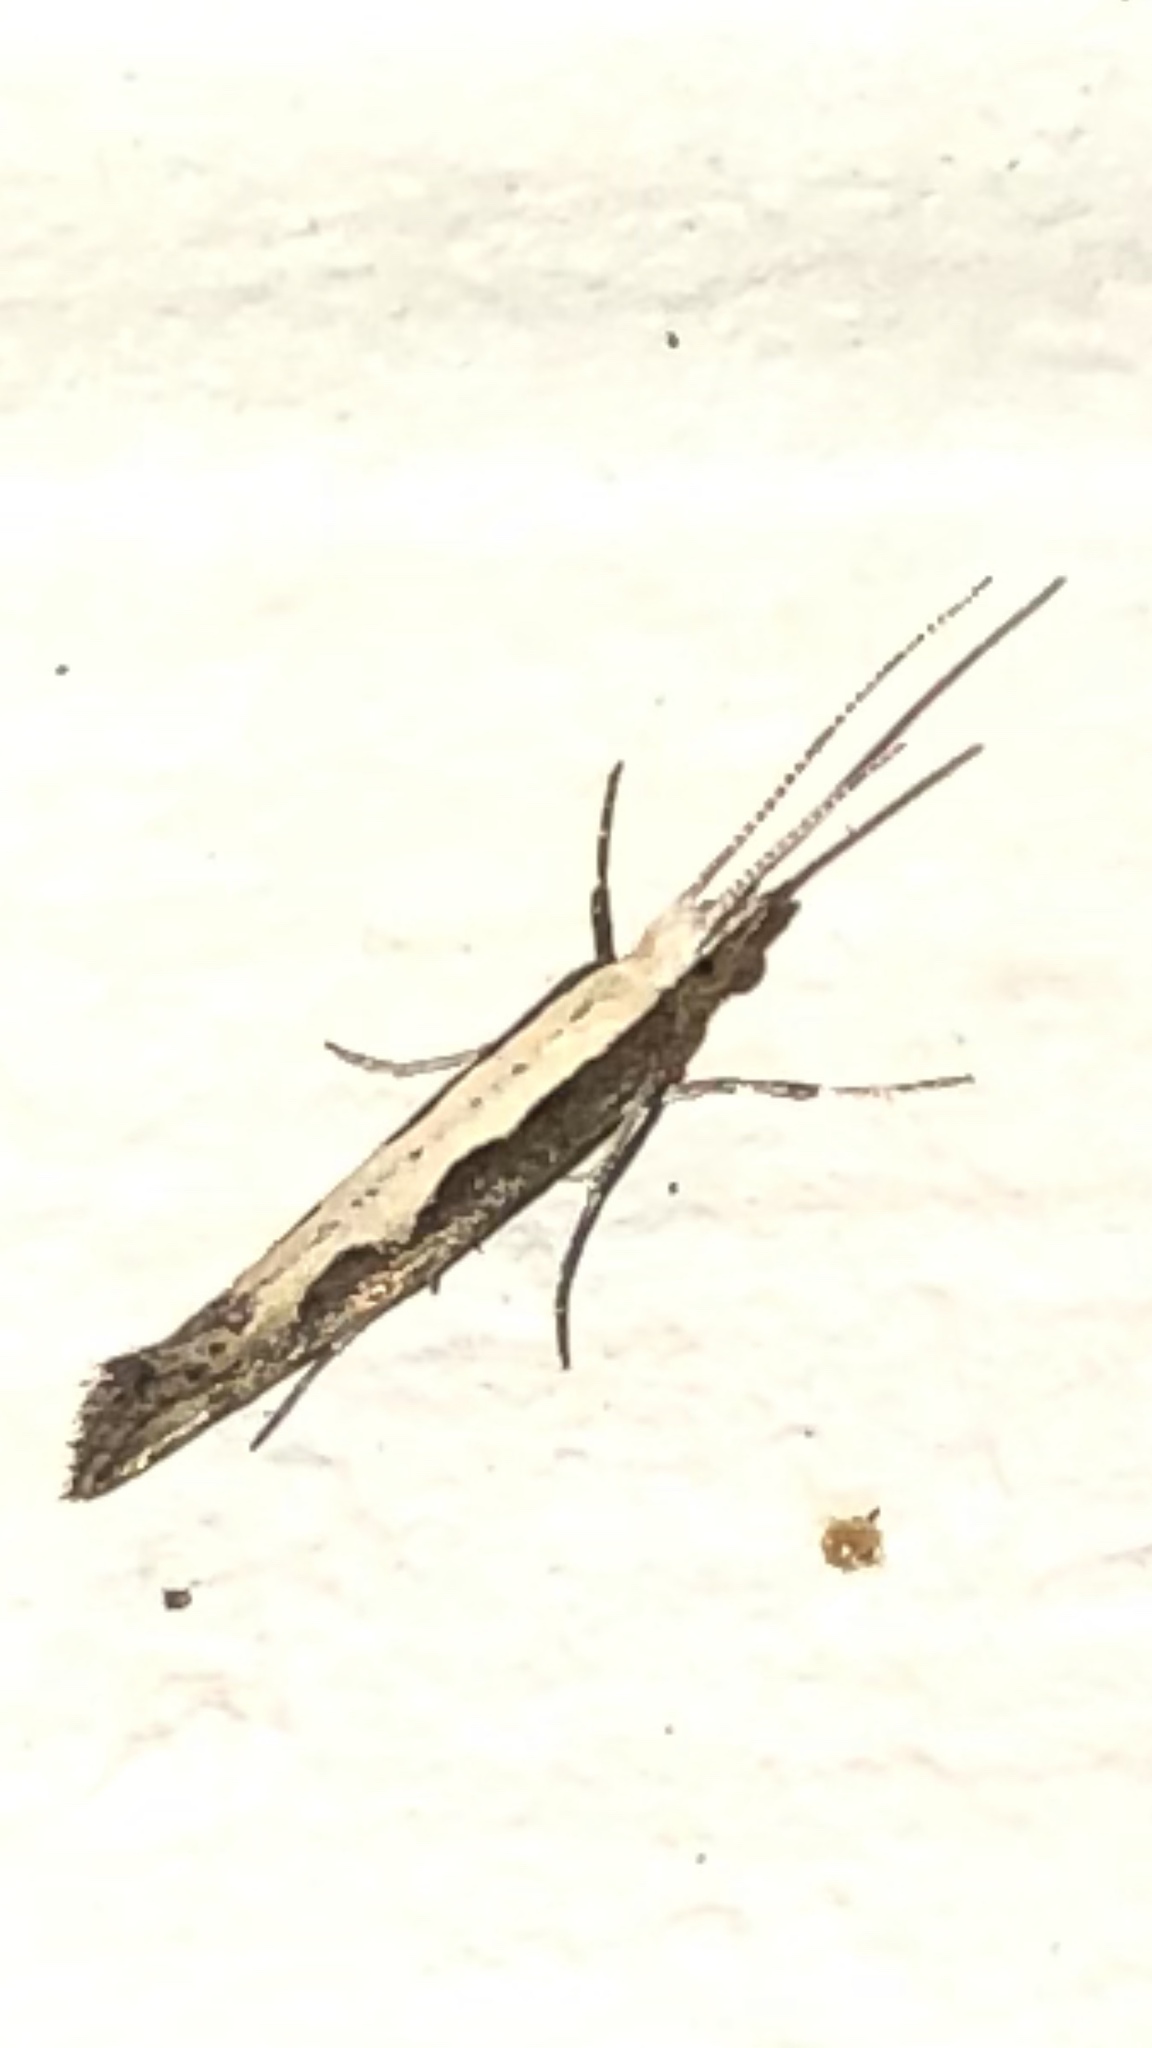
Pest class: diamondback_moth